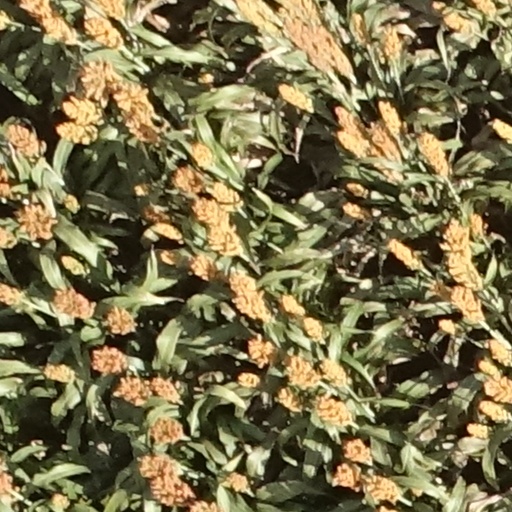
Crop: sorghum